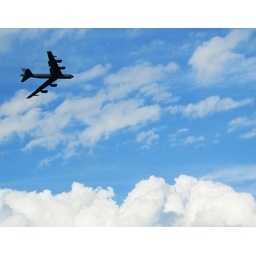
A U.S. air Force plane takes of from a base in South Dakota.